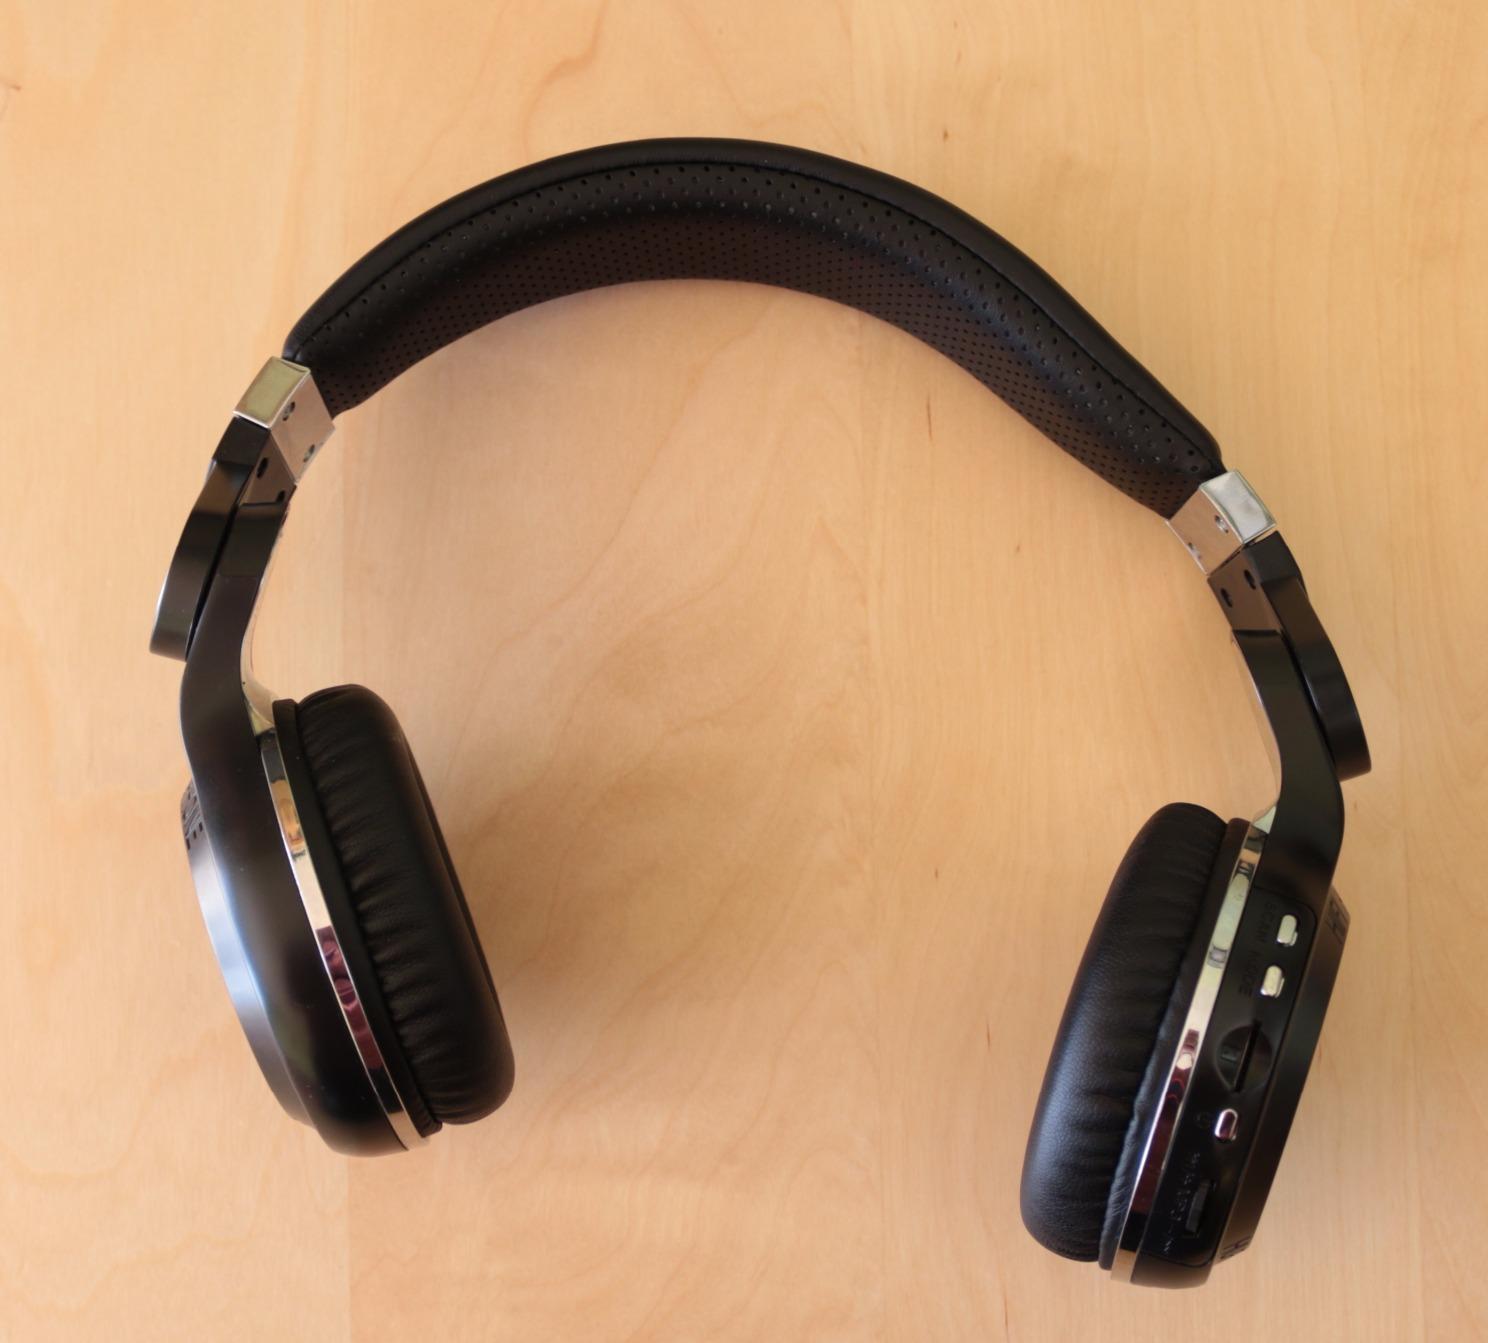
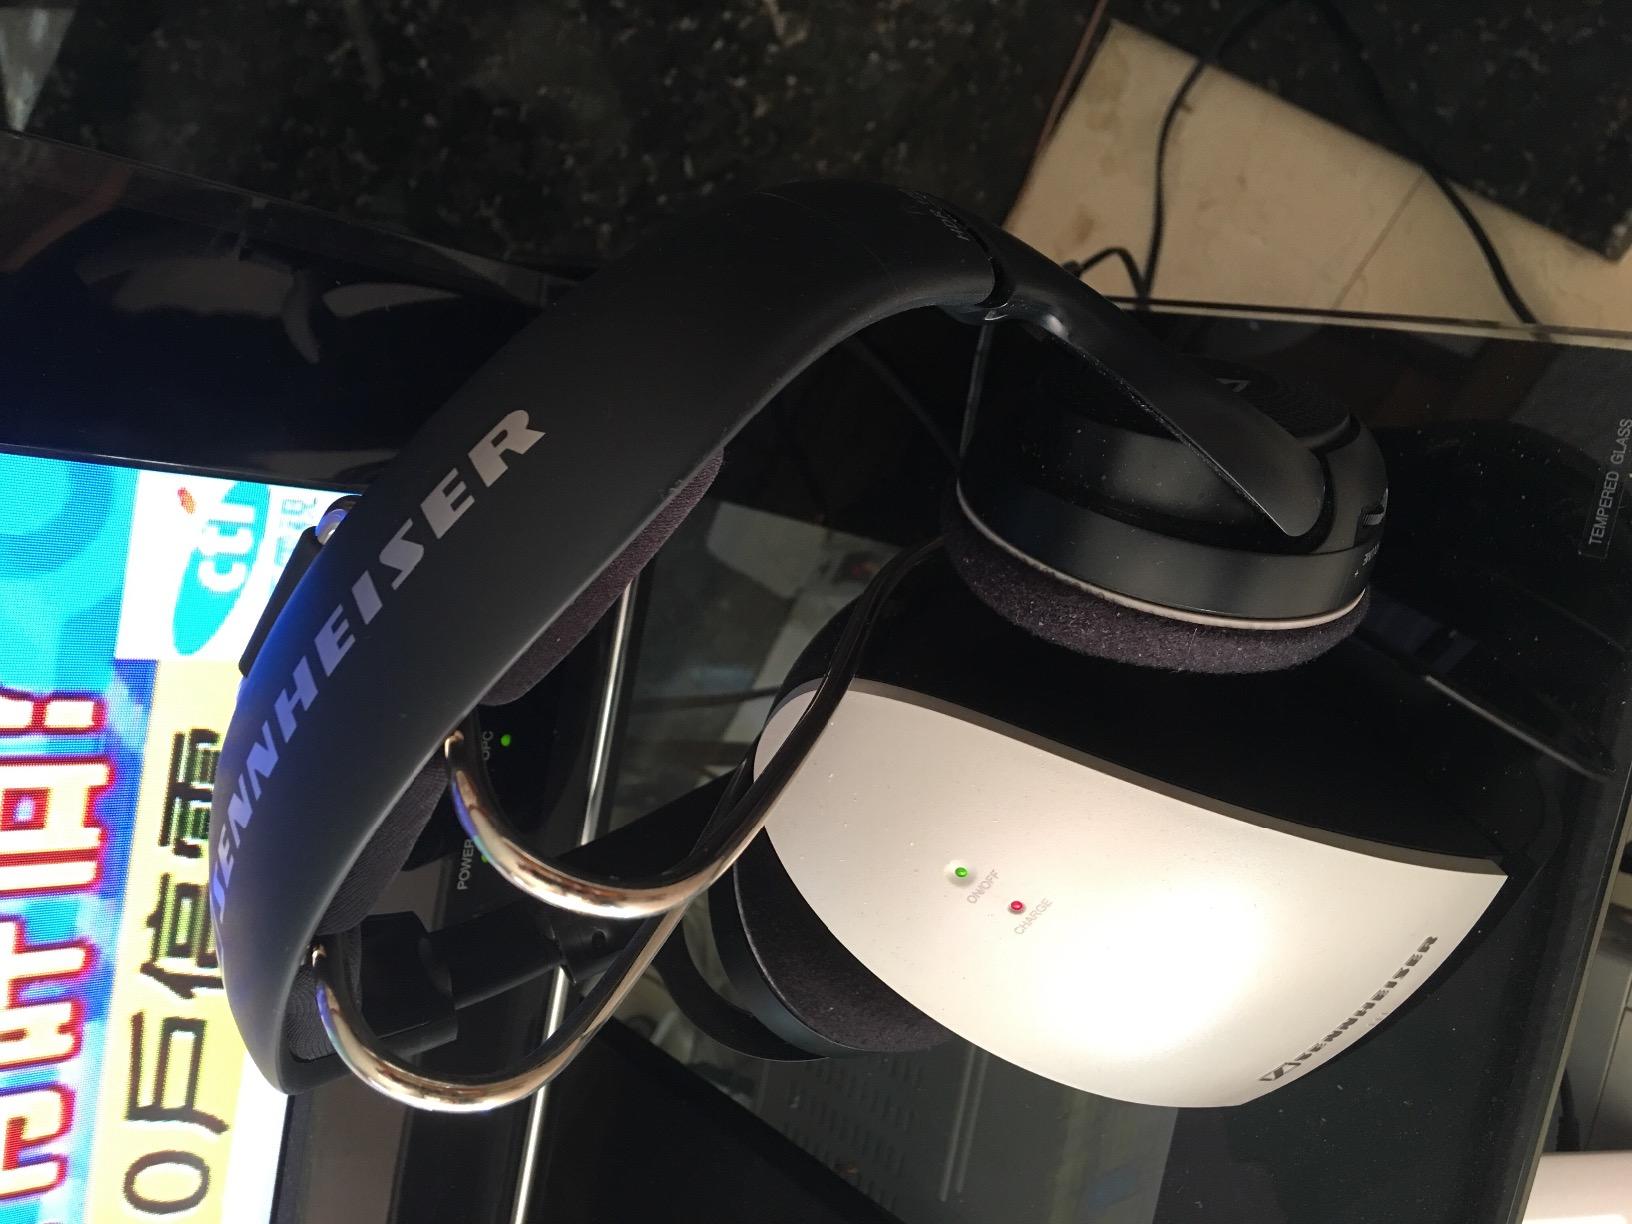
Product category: headphones
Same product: no